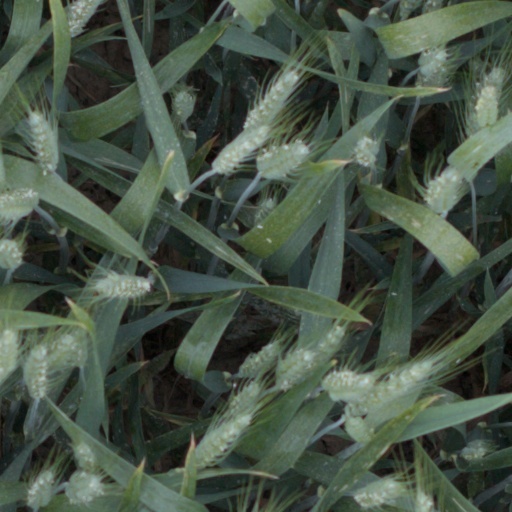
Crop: wheat